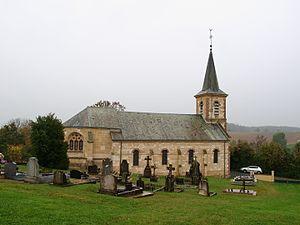
Marquigny (Ardennes, France)